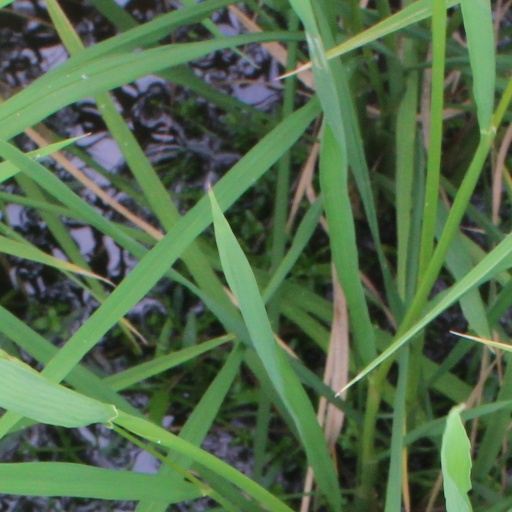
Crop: rice